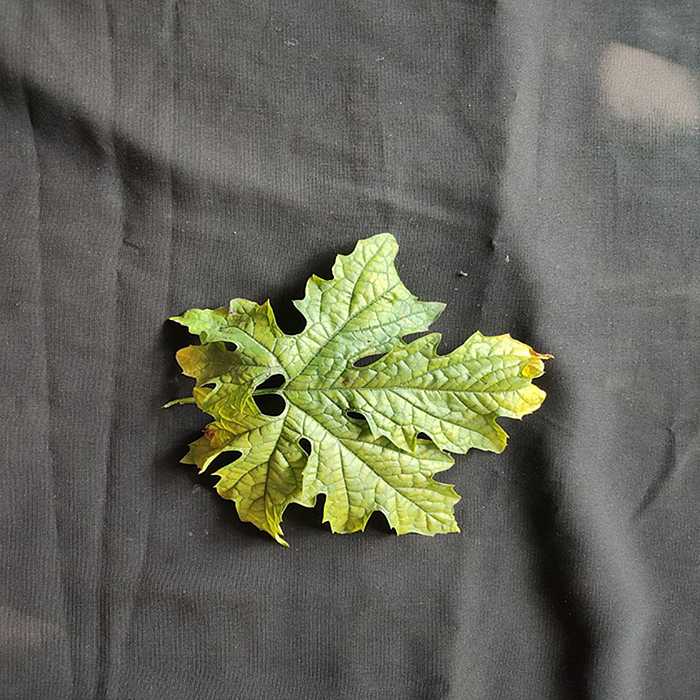
Plant: Bitter Gourd
Label: Mosaic virus